ALS

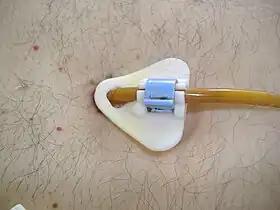
A gastrostomy tube is placed through the wall of the abdomen into the stomach.

Physical therapy plays a large role in rehabilitation for individuals with ALS. Specifically, physical, occupational, and speech therapists can set goals and promote benefits for individuals with ALS by delaying loss of strength, maintaining endurance, limiting pain, improving speech and swallowing, preventing complications, and promoting functional independence.